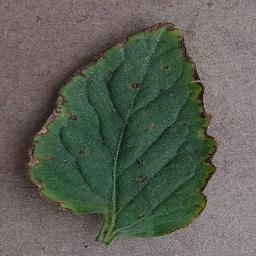
Label: Tomato___Bacterial_spot